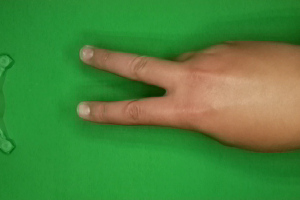
Label: scissors